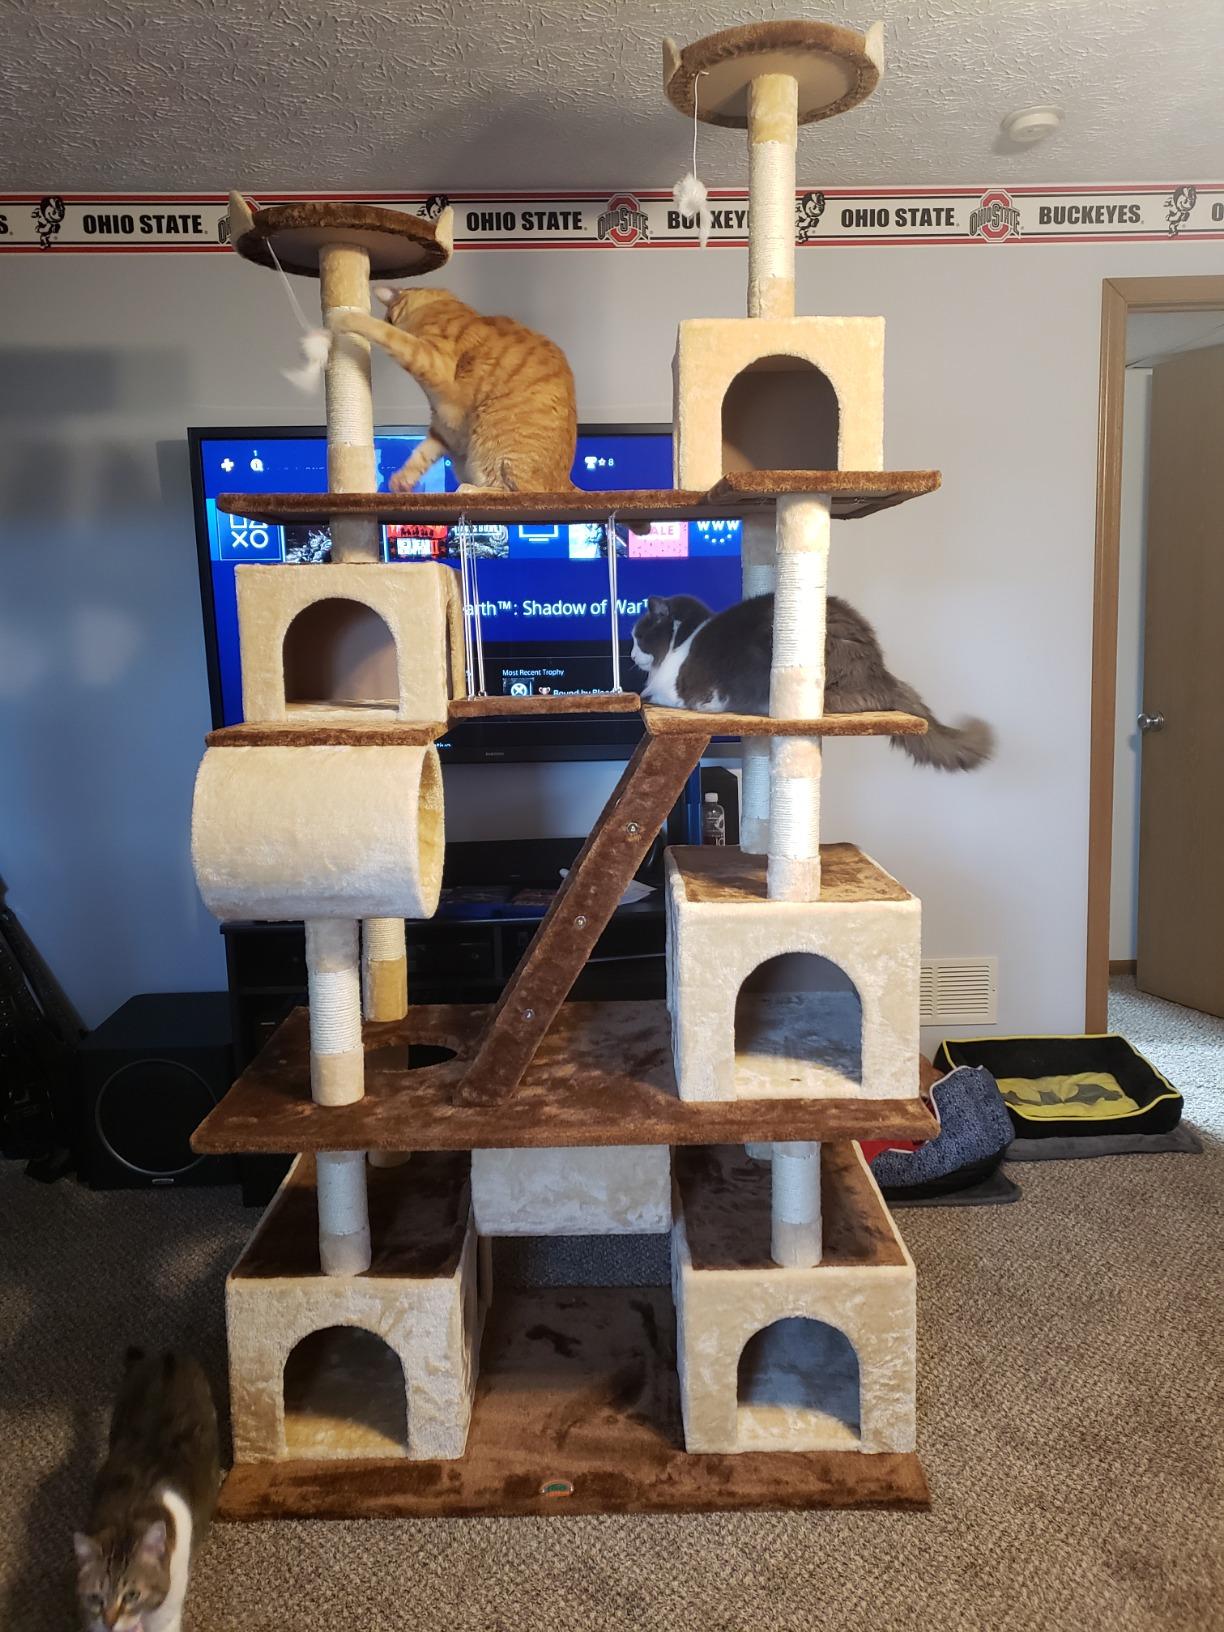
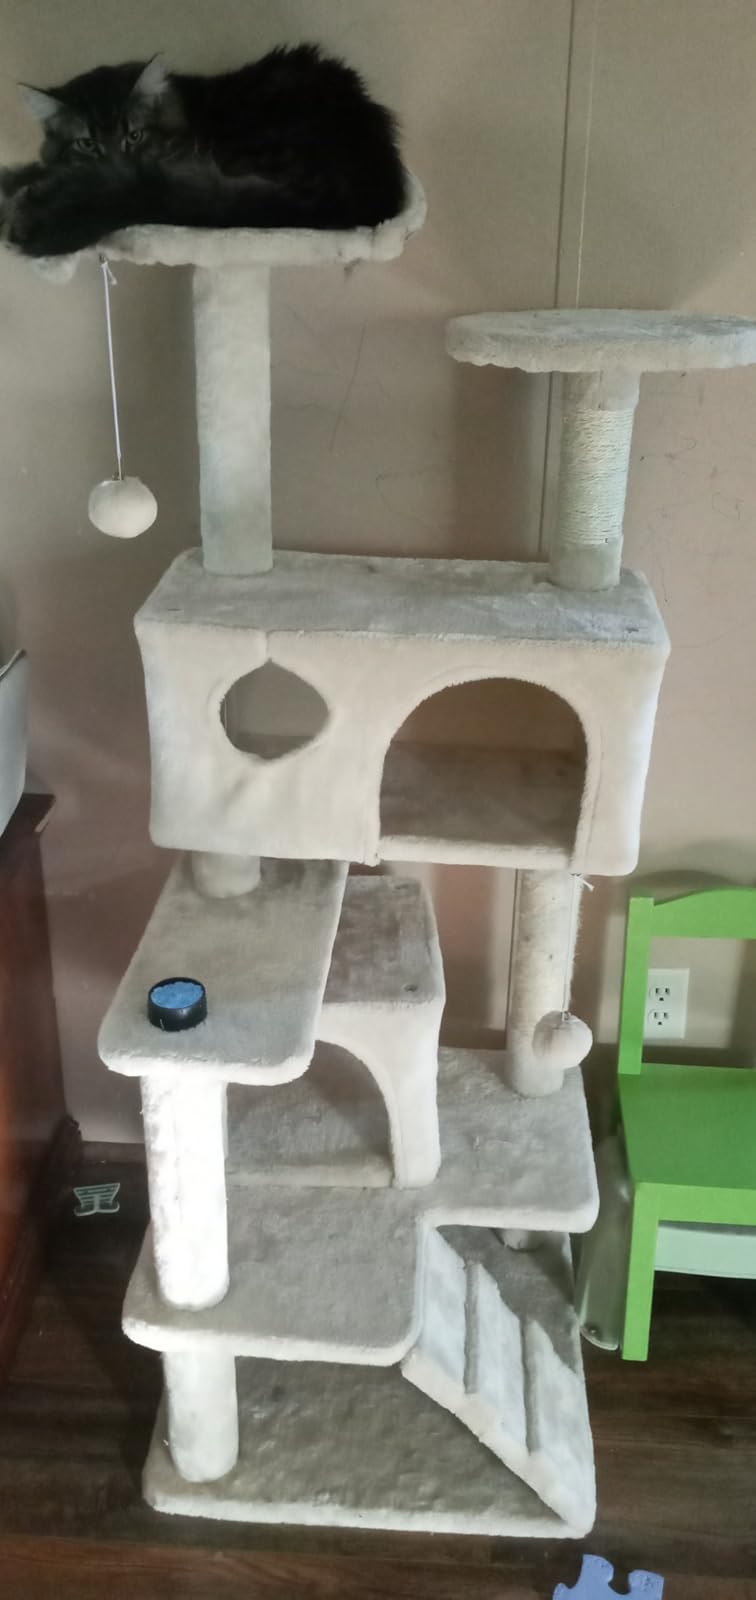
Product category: items_cat tree
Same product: no